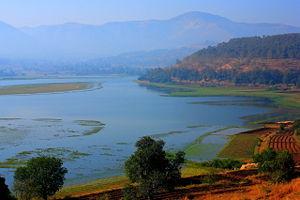
Pune, aussi appelé Poona et anciennement nommée Punevadi, est la deuxième ville de l'État indien du Maharashtra après Bombay, à 120 km au sud-est de laquelle elle se situe, et la huitième plus grande métropole d'Inde. Ses 3,75 millions d'habitants, les Punekaris, parlent dans leur grande majorité le marâthî.